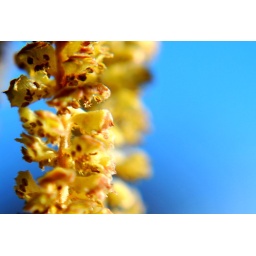
catkin in detail with blue spring sky